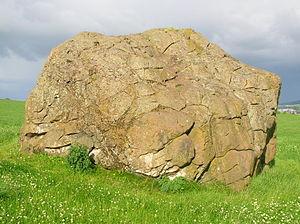
Rhydderch Hael de Strathclyde est un roi de Strathclyde actif vers 570-600.